Last of the Great Mississippi Delta Bluesmen: Live in Dallas

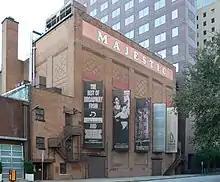
The Majestic Theatre in Dallas, Texas hosted this historic performance

Last of the Great Mississippi Delta Bluesmen: Live in Dallas is a live blues album, recorded in Dallas, Texas, in October 2004 by Henry James Townsend, Joe Willie "Pinetop" Perkins, Robert Lockwood Jr. and David "Honeyboy" Edwards. At the event, the four blues legends were from 89 to 94 years old and represented the last performers of Delta blues from the 1920s. The concert was arranged by the 501(c)(3) non-profit The Blue Shoes Project, which aims to preserve and spread awareness of roots music amongst students.